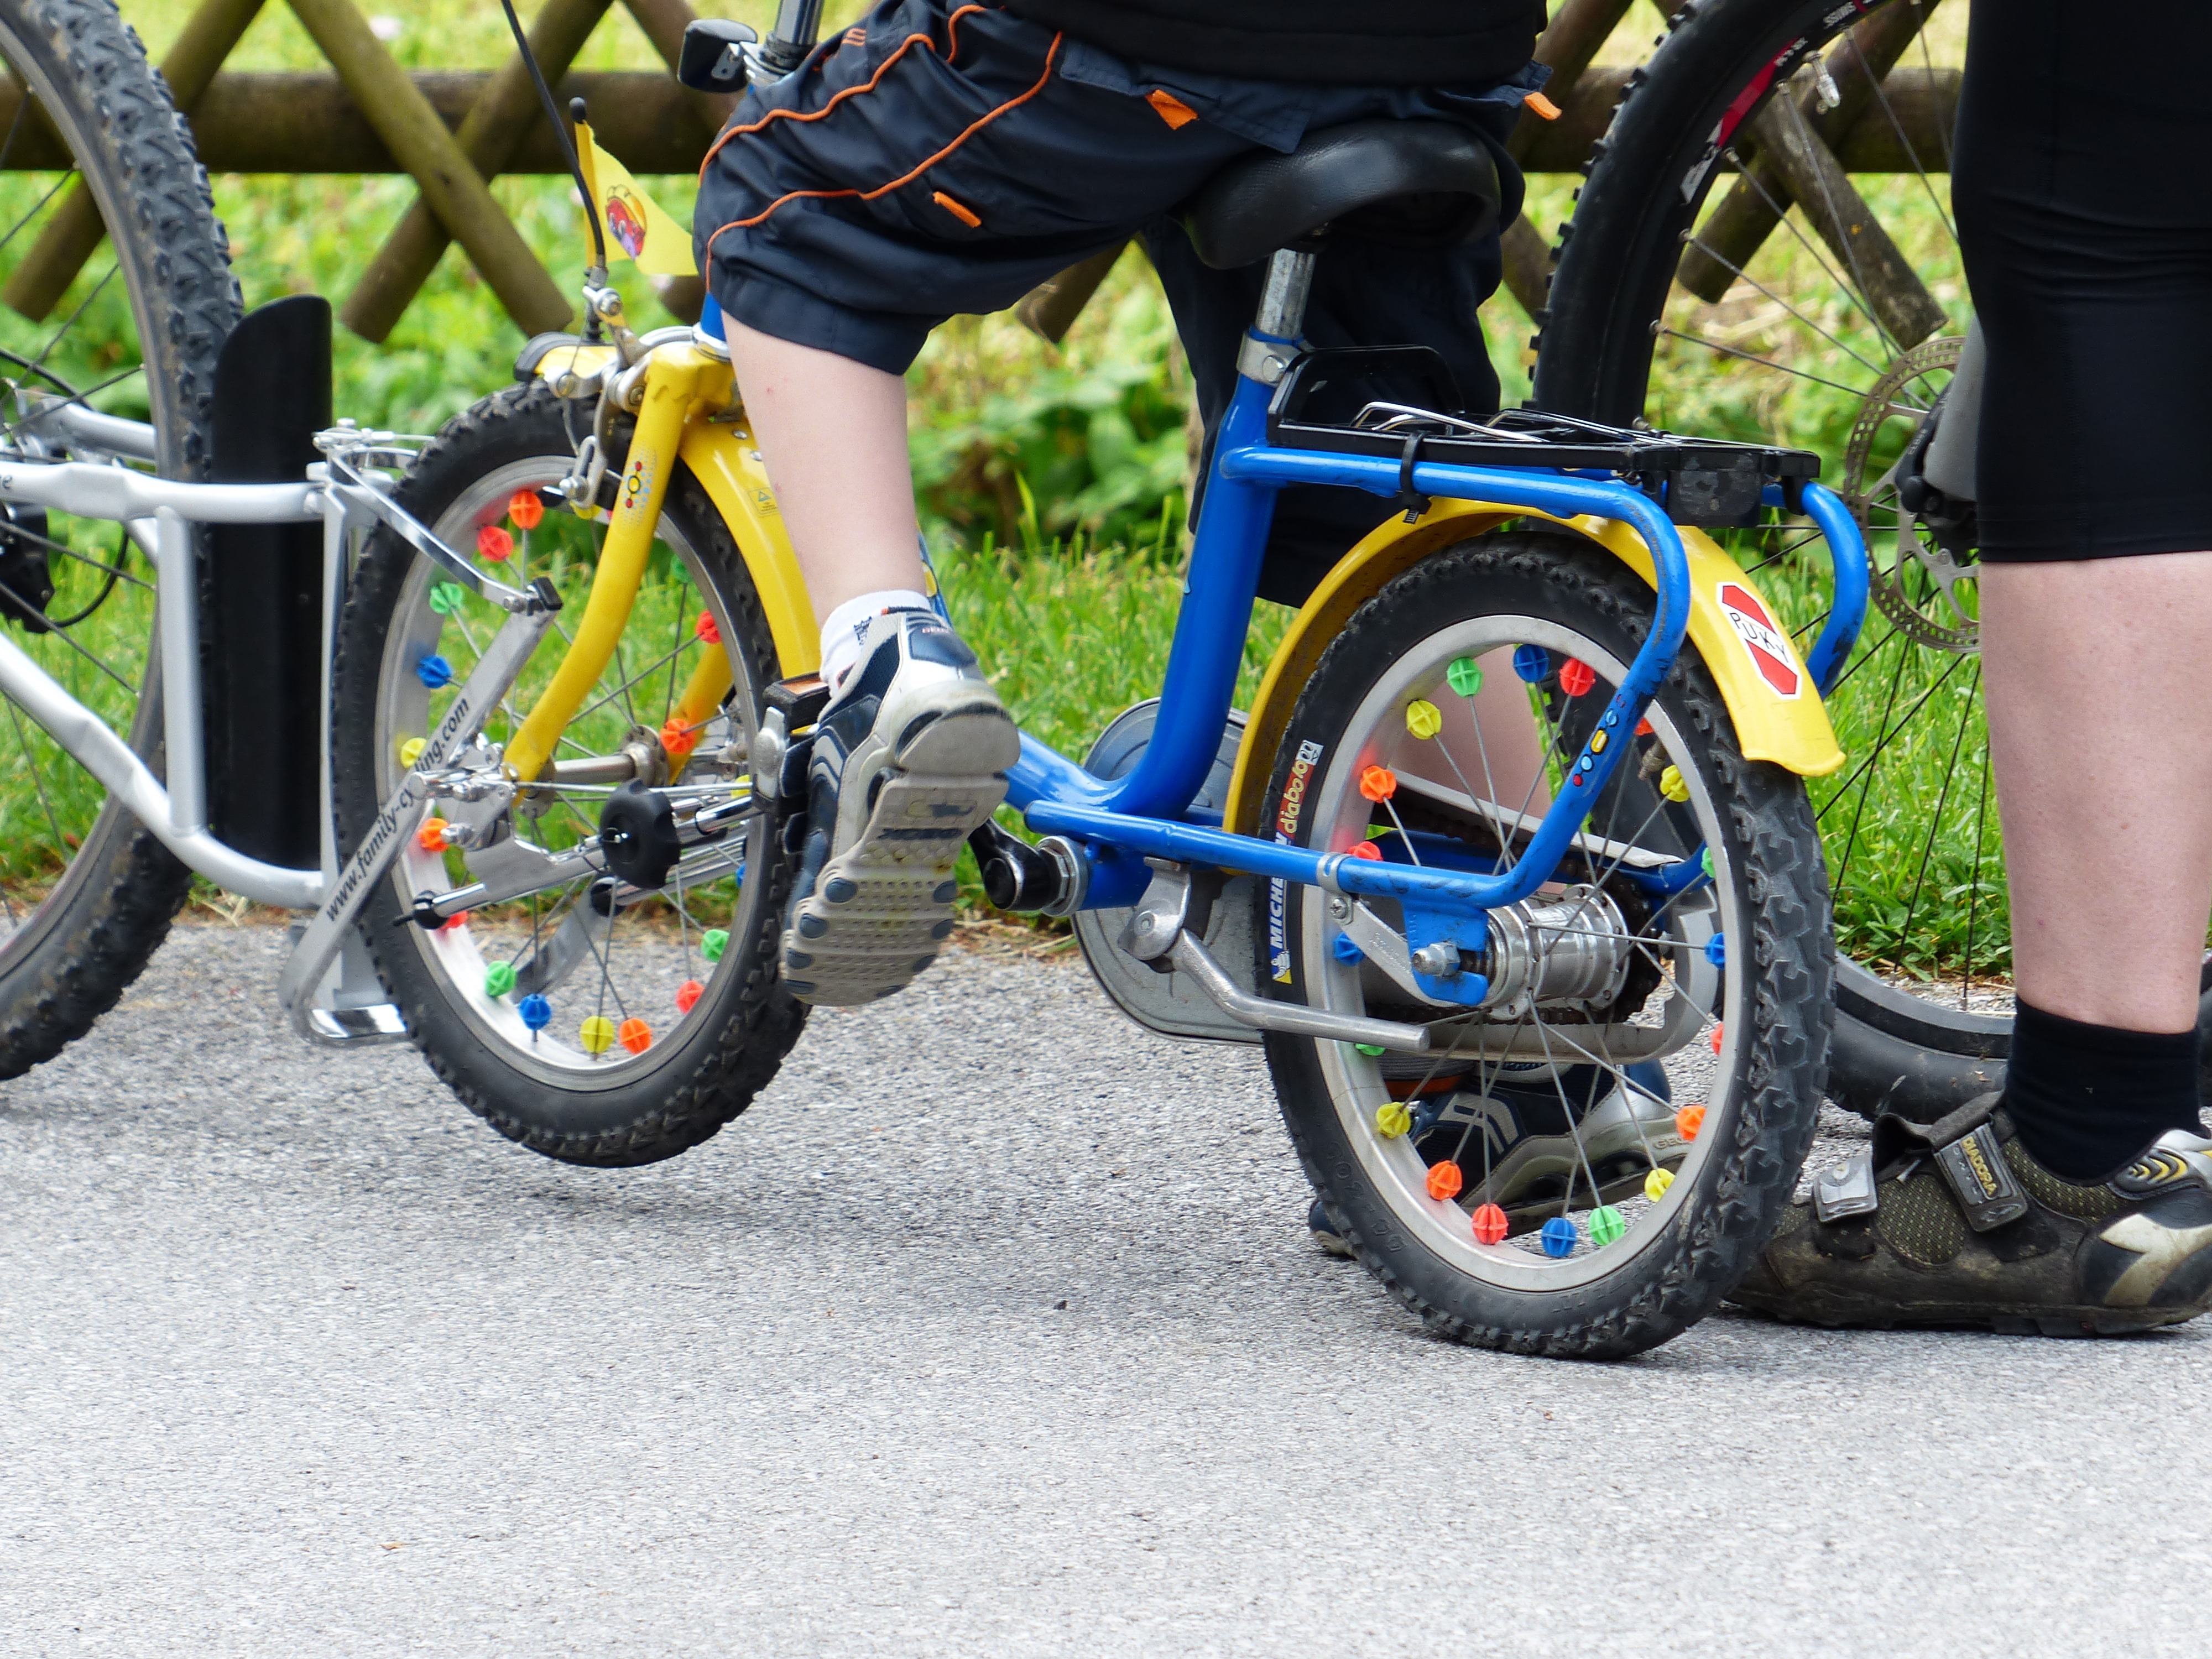
wheel, feet, bicycle, bike, vehicle, cycle, sports equipment, mountain bike, cycling, race, legs, coupling, tandem, drag, pairing, child's bike, rear axle, road cycling, cycle sport, road bicycle, endurance sports, road bicycle racing, attach, tandem coupling, child bicycle train system, train system, tandem bar, parents cycling